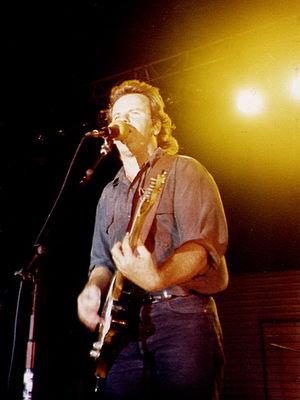
Phil Fasan en concert à Brême (Allemagne).
Philippe Patrick Fasan est un auteur-compositeur, guitariste, chanteur de variété française et de musique country.